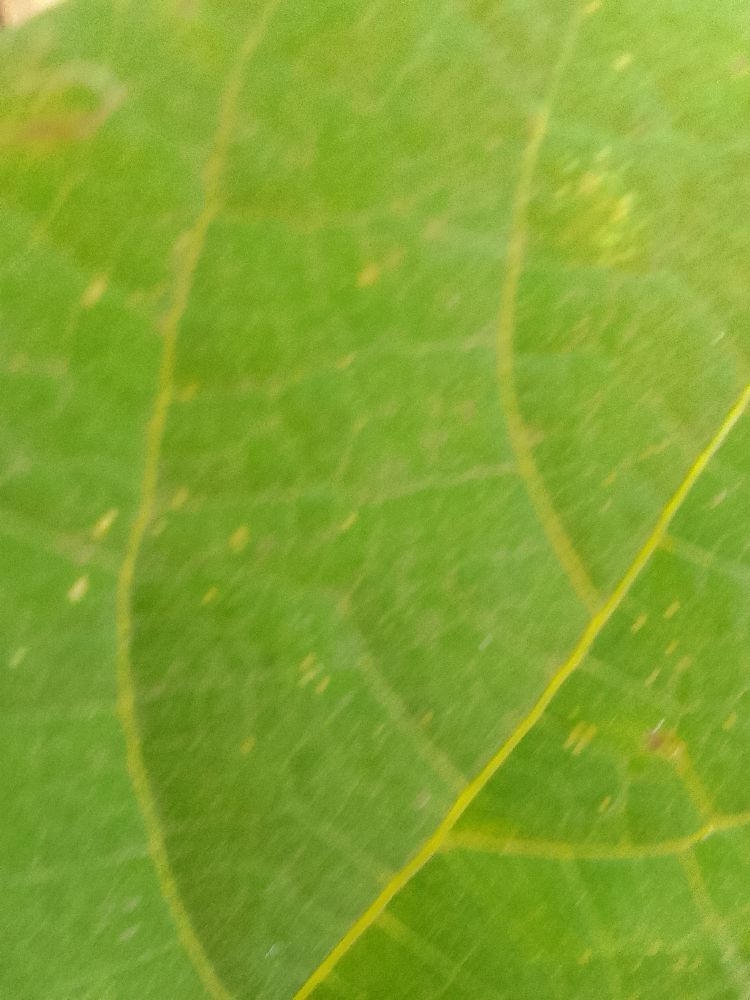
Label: healthy